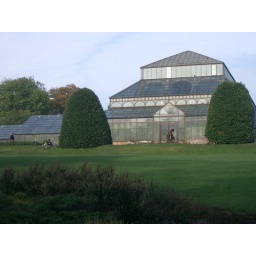
View of the main glass house in the Botanical Gardens. I am standing on &amp;quot;the&amp;quot; path.